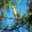
Label: bird